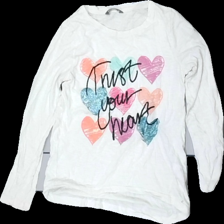
View: front
Type: Top
Category: Children
Brand: Lindex
Colors: Pink, Blue, White, Multicolor
Material: 52% Viscose 48% Cotton
Cut: C-collar
Size: 146
Season: All
Damage location: top center
Price range: 50-100
Recommended usage: Reuse